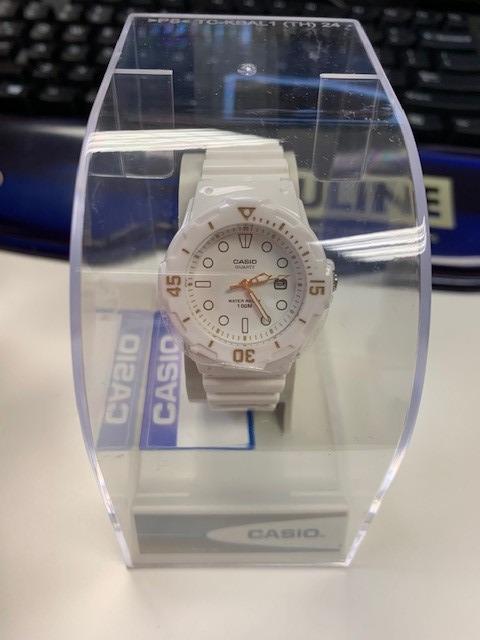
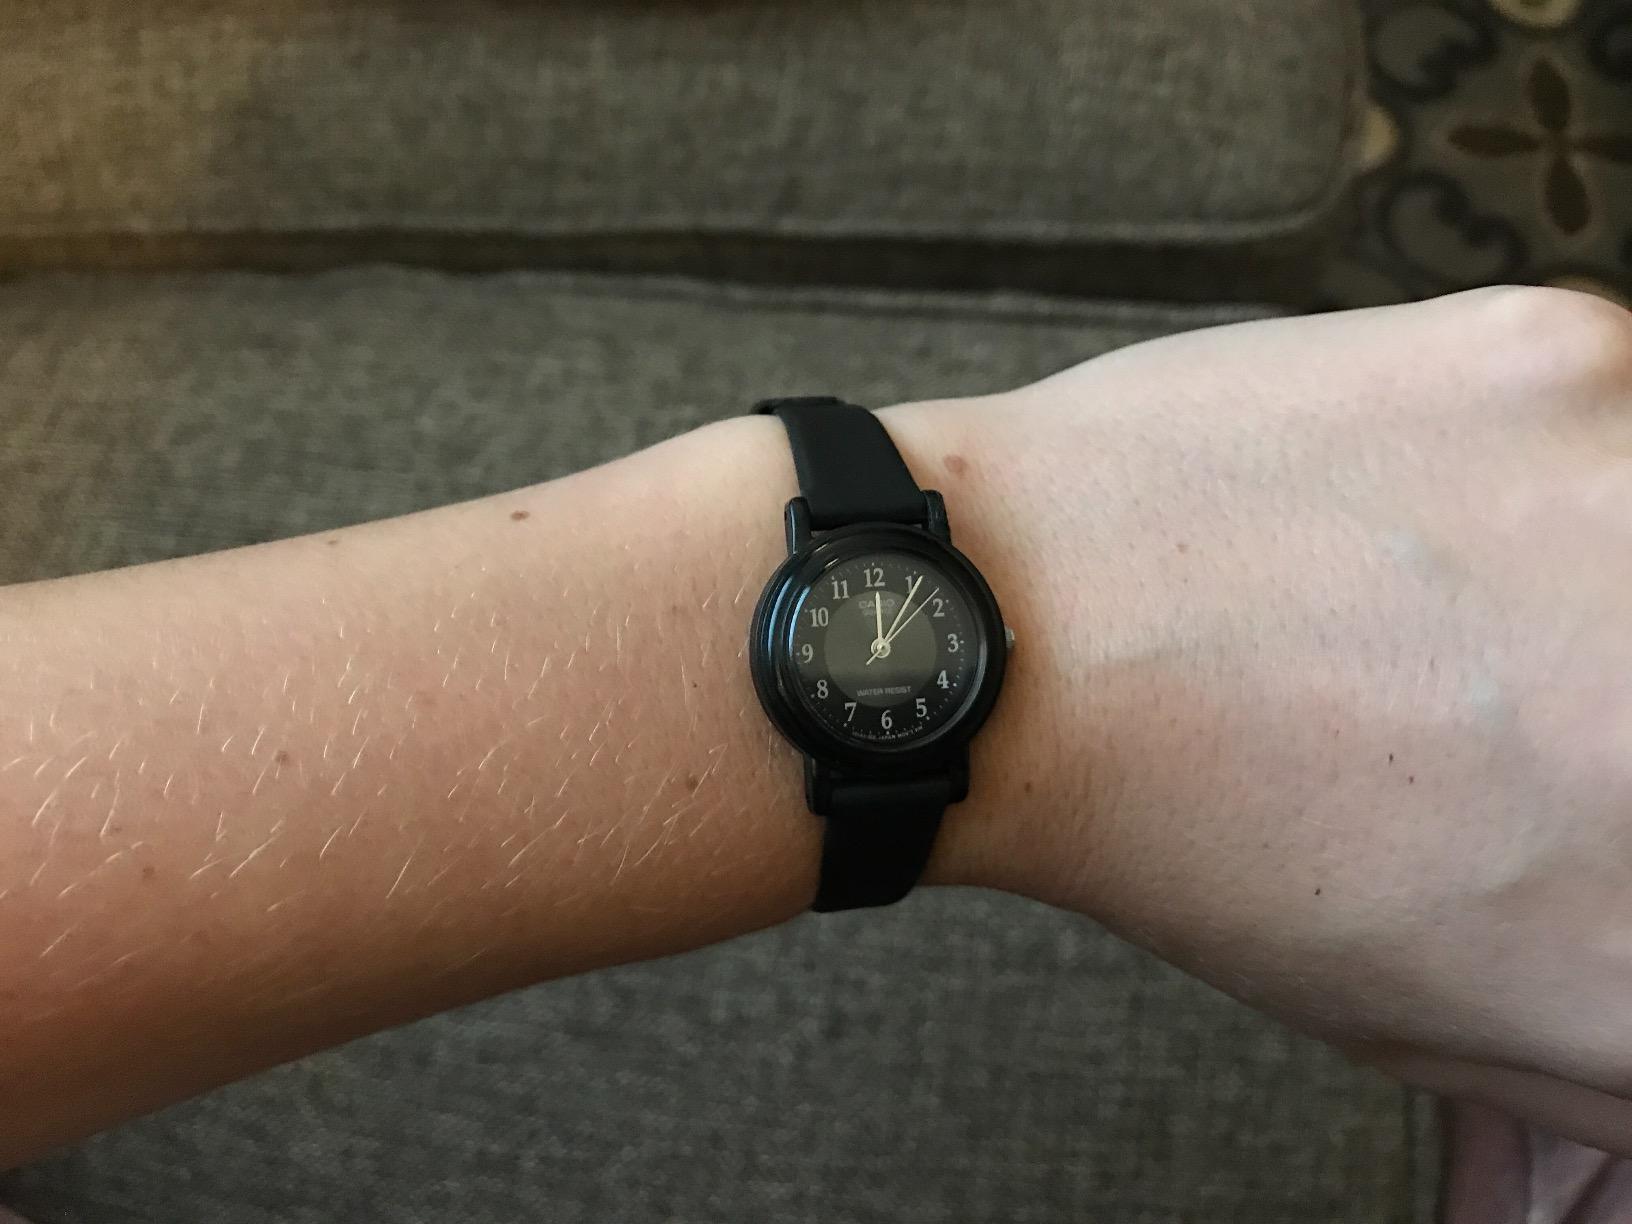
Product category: accessories_watch
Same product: no